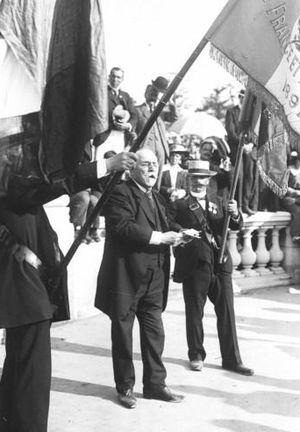
Photographie de Joseph Sansboeuf prononçant un discours
L'Union des sociétés de gymnastique de France, fondée le 28 septembre 1873 par Eugène Paz, est l'organisme qui gère la gymnastique masculine en France jusqu'au 2 avril 1942, date à laquelle la Fédération française de gymnastique lui succède.
Joseph Sansbœuf, né à Guebwiller le 6 novembre 1848 et mort à Paris le 17 avril 1938, est le sixième enfant d’une famille catholique modeste. Membre d'une société de gymnastique alsacienne dès son plus jeune âge et exilé à Paris après la défaite de Sedan, il est un des principaux artisans du développement de l'Union des sociétés de gymnastique de France.